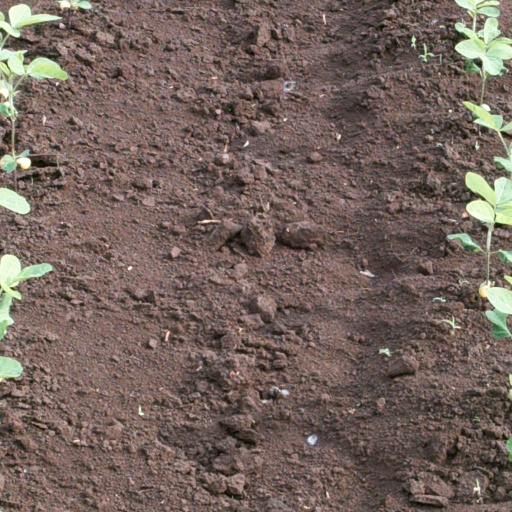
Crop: soybean